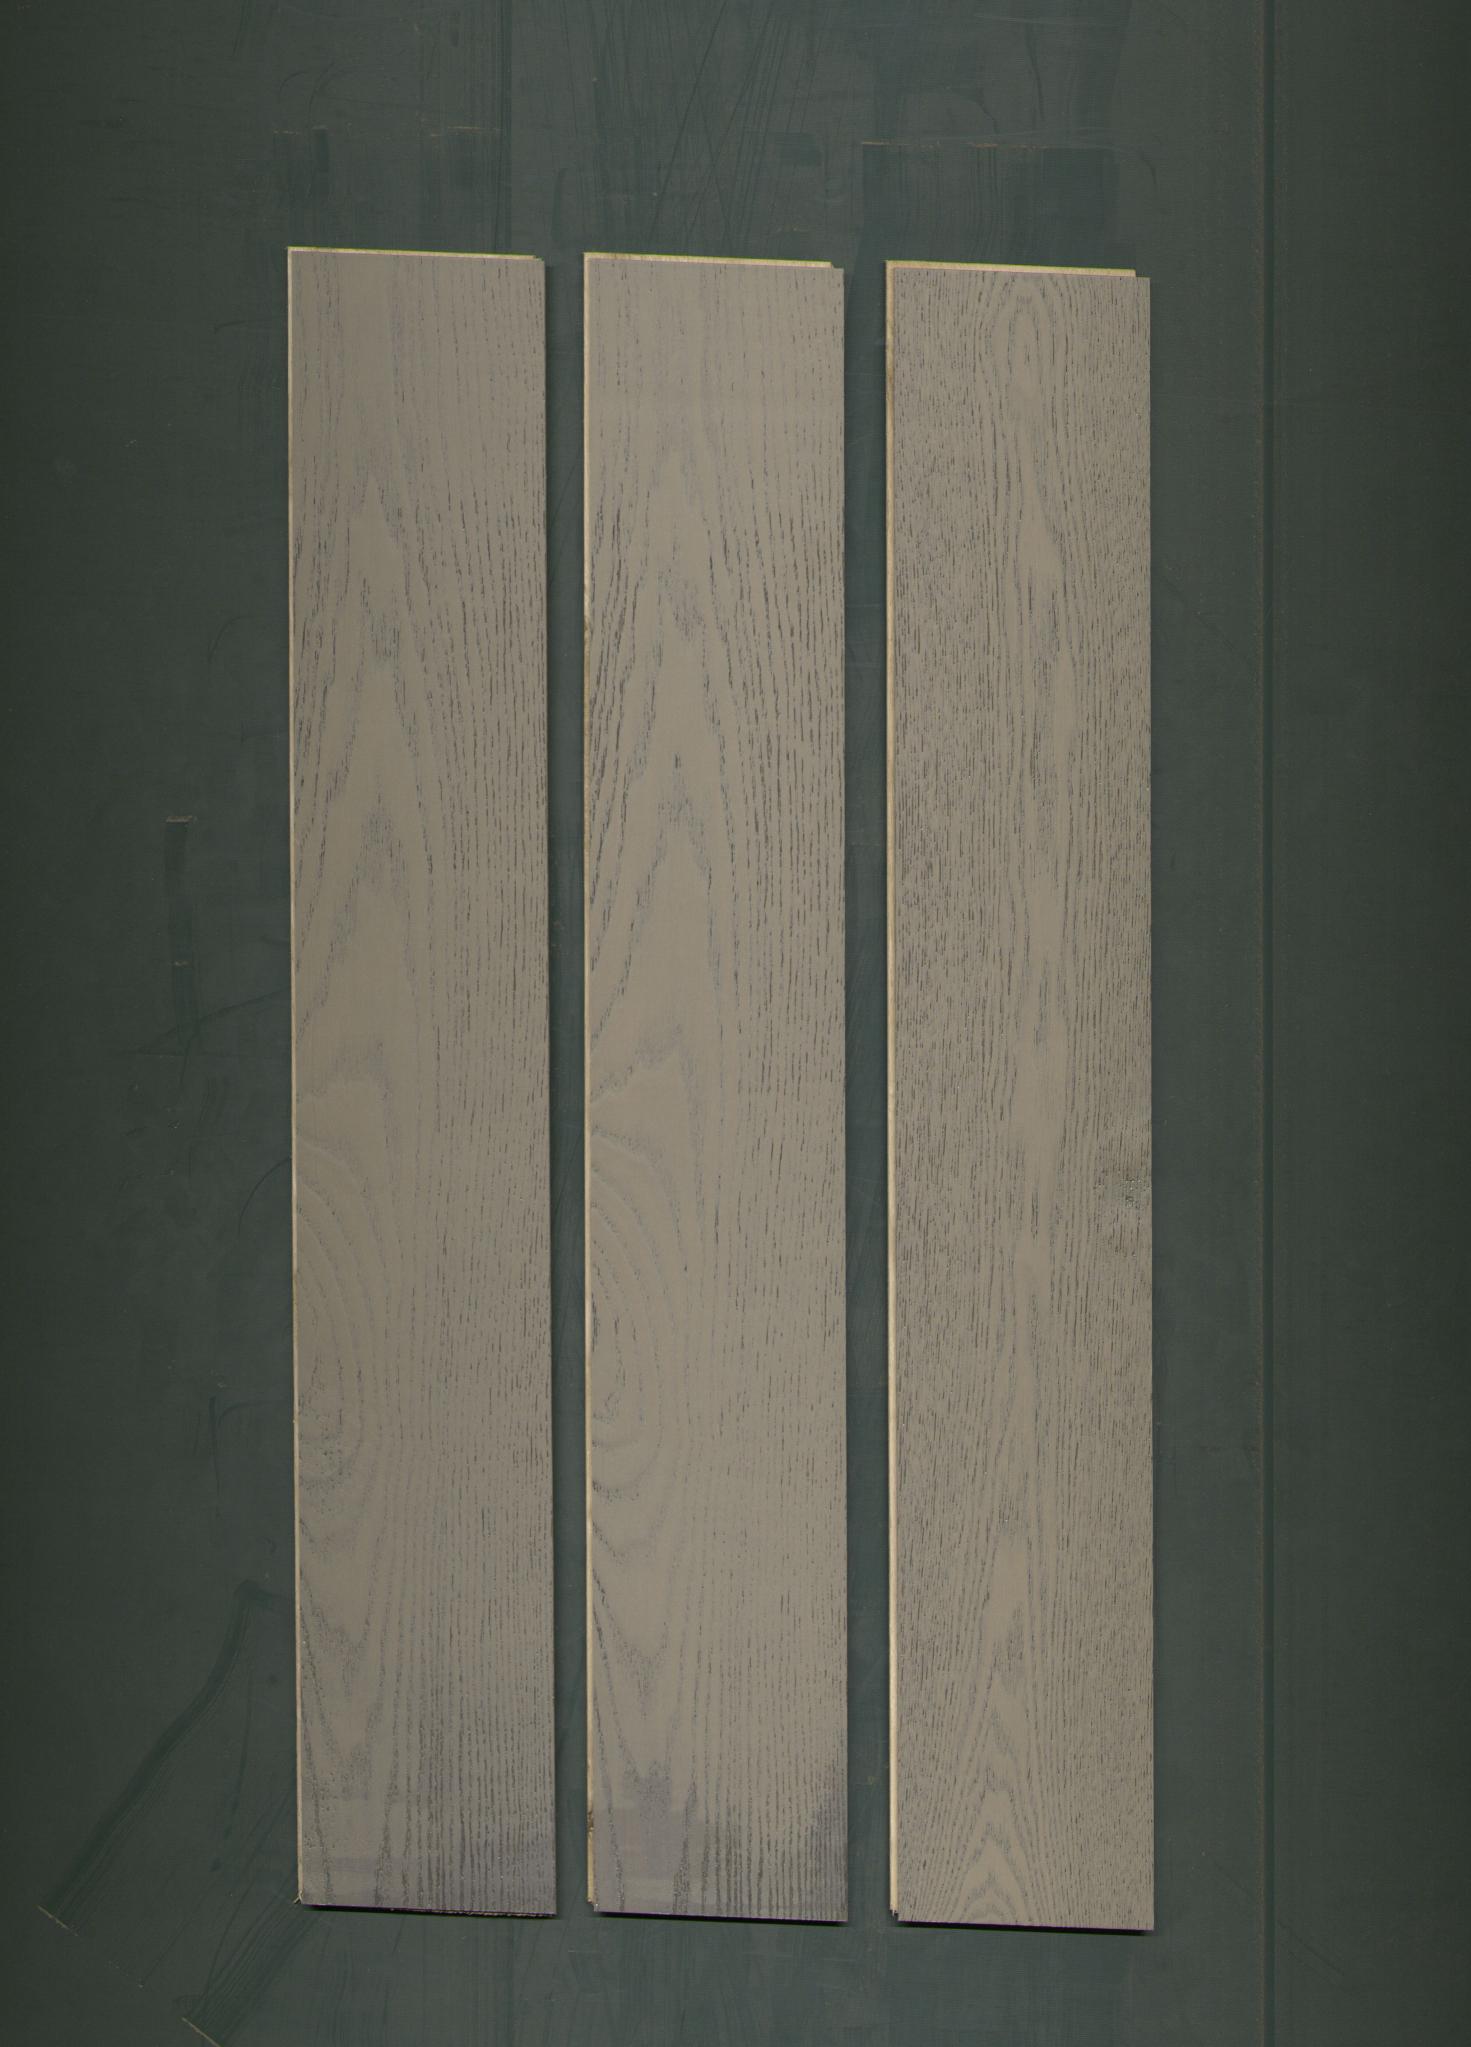
Label: mixers